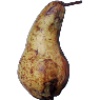
Label: Pear Abate 1